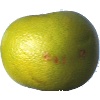
Label: Pomelo Sweetie 1